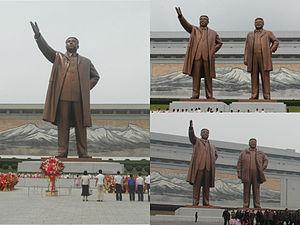
Le Grand monument Mansudae est un complexe de monuments situé sur une place de Pyongyang en Corée du Nord.